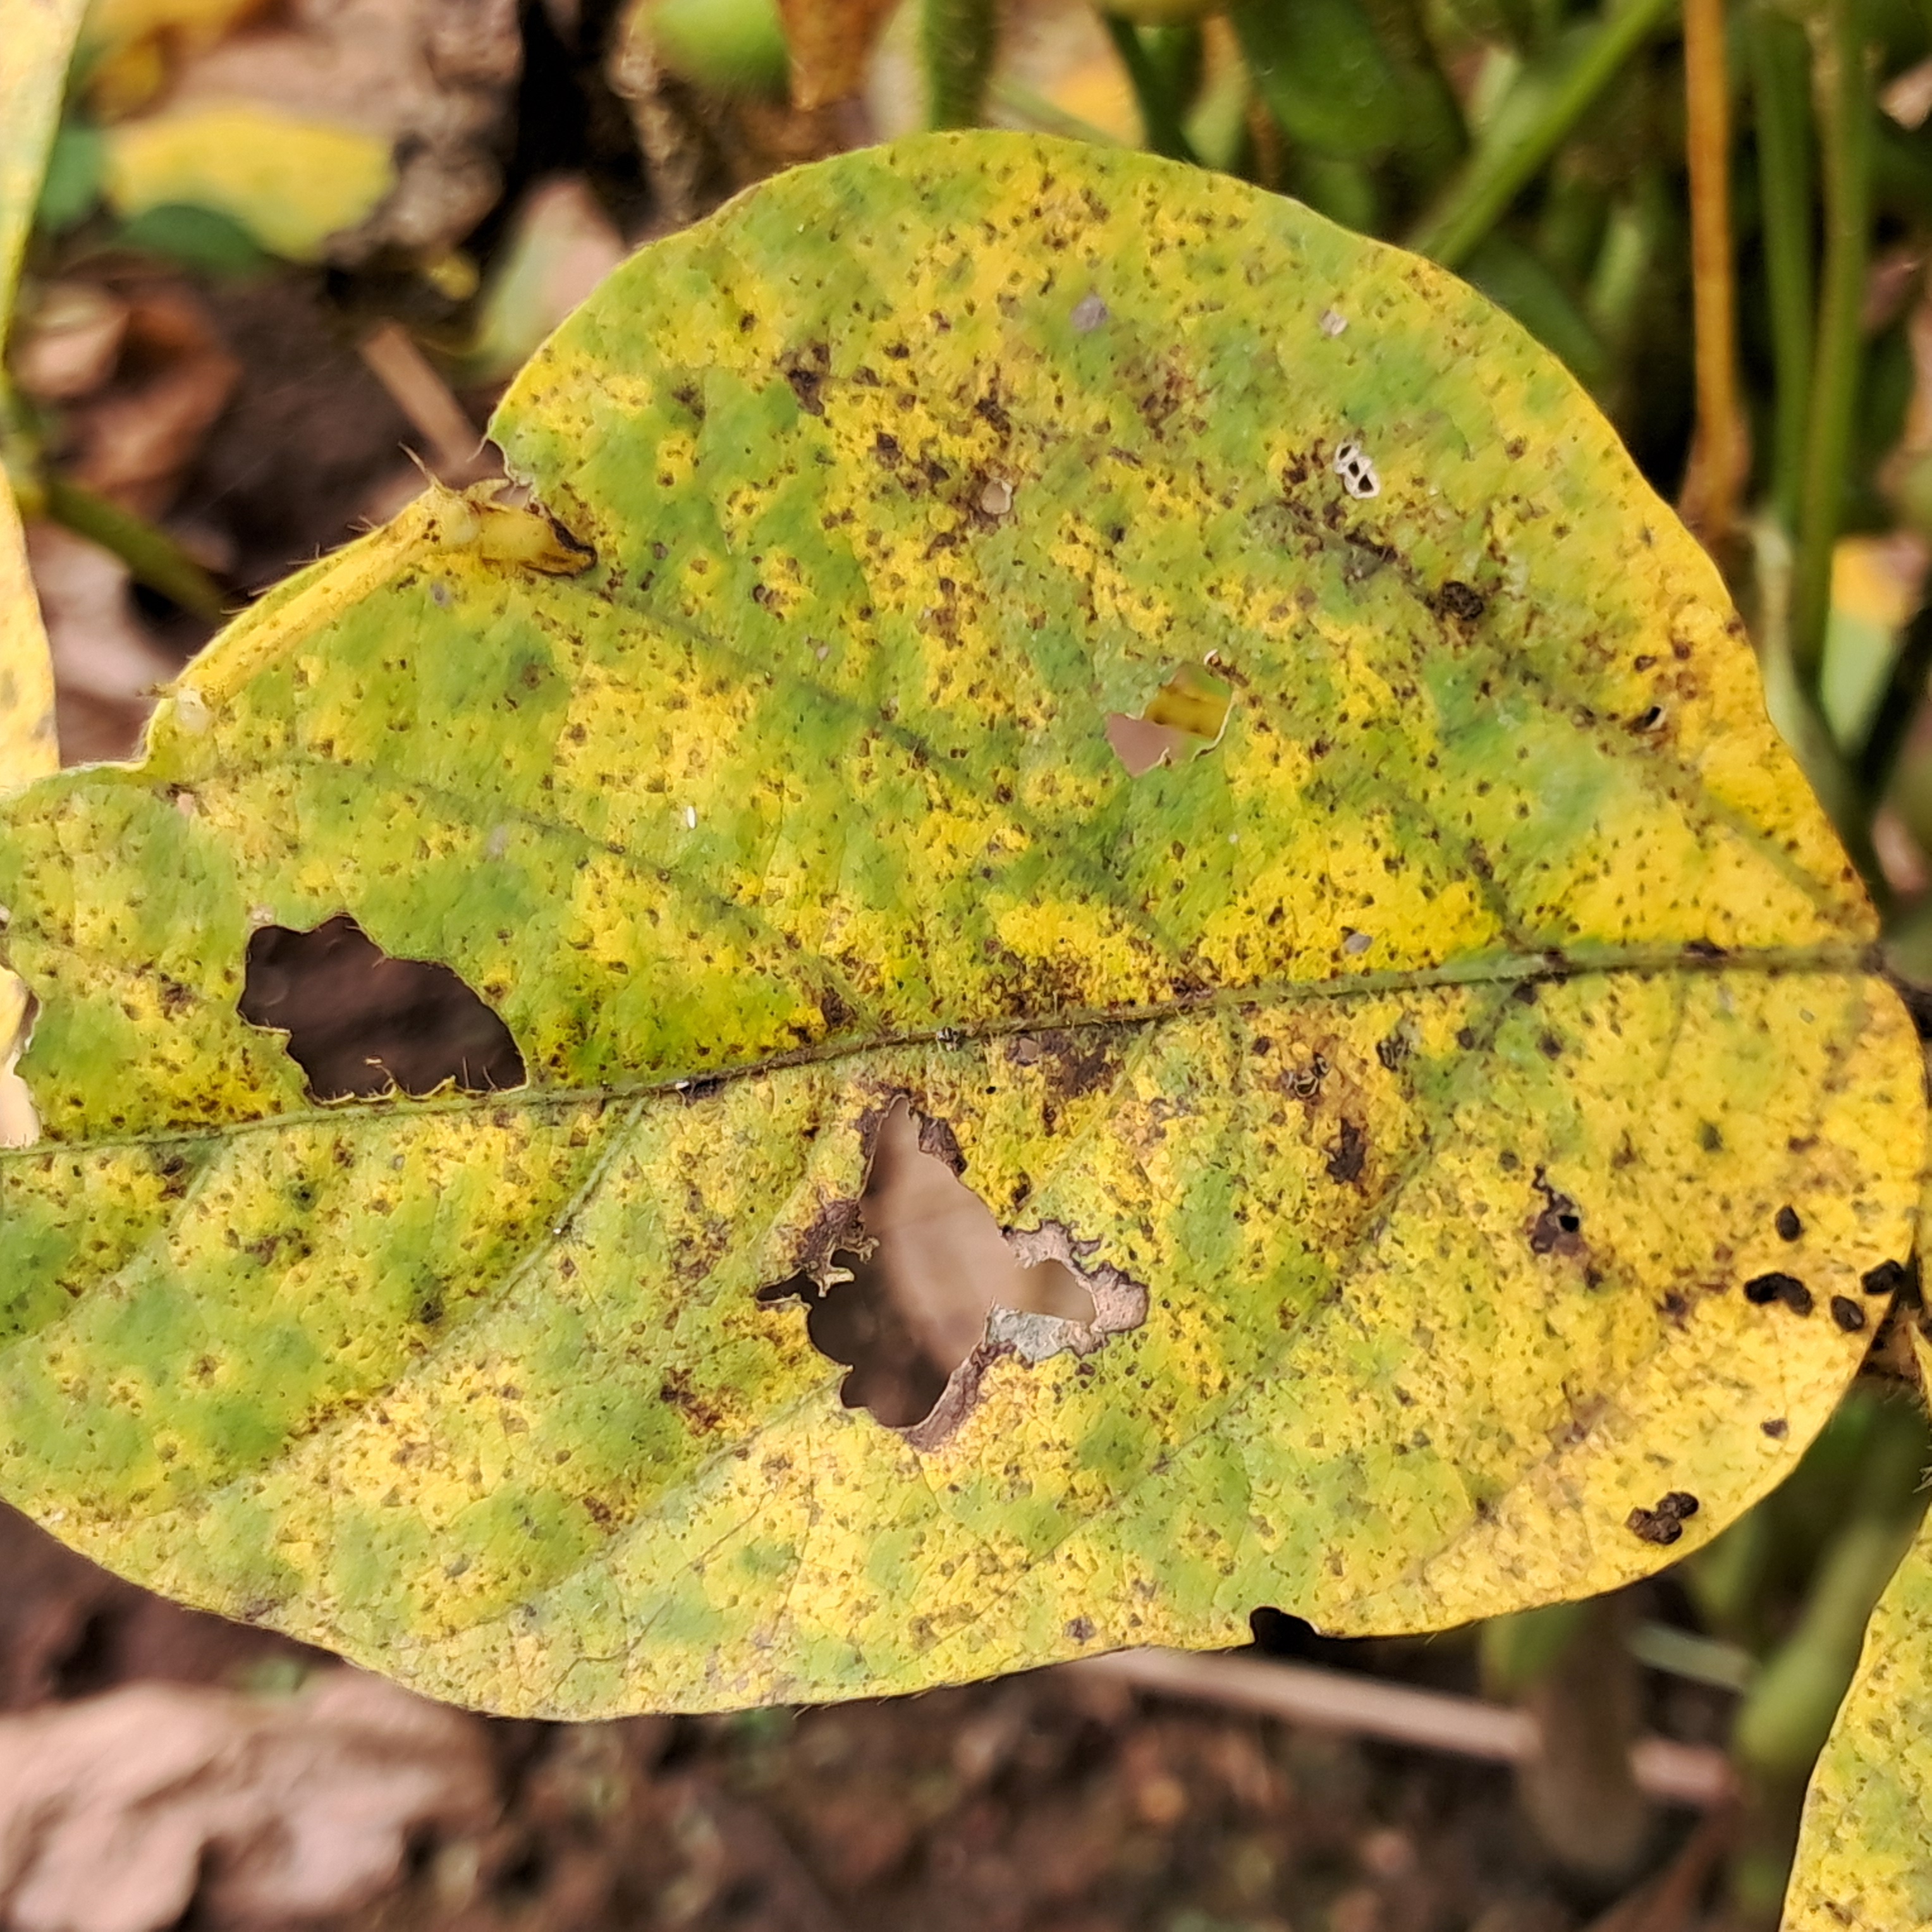
Label: Rust